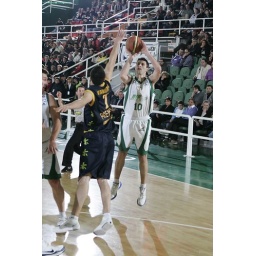
Boy and girl smoking cigarette under a tree